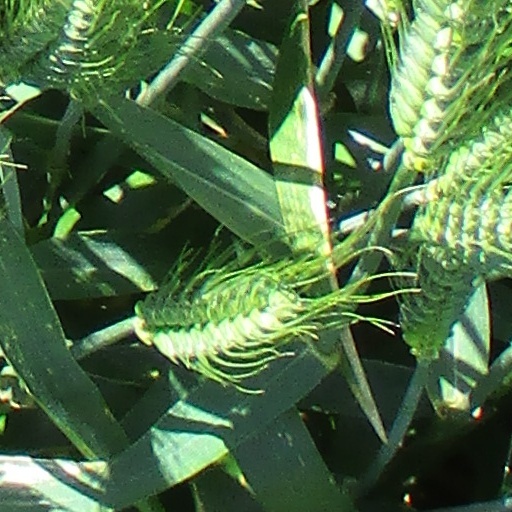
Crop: wheat